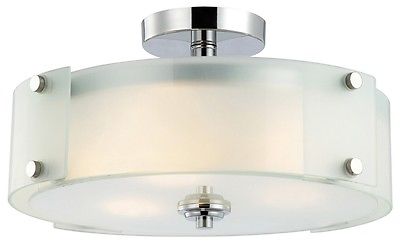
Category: lamp